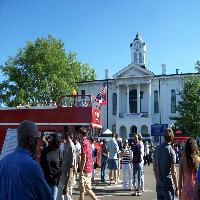
Weather: sun or clear